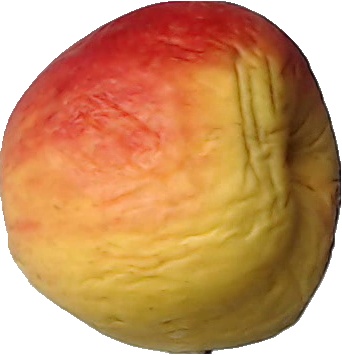
Label: apple_red_yellow_1